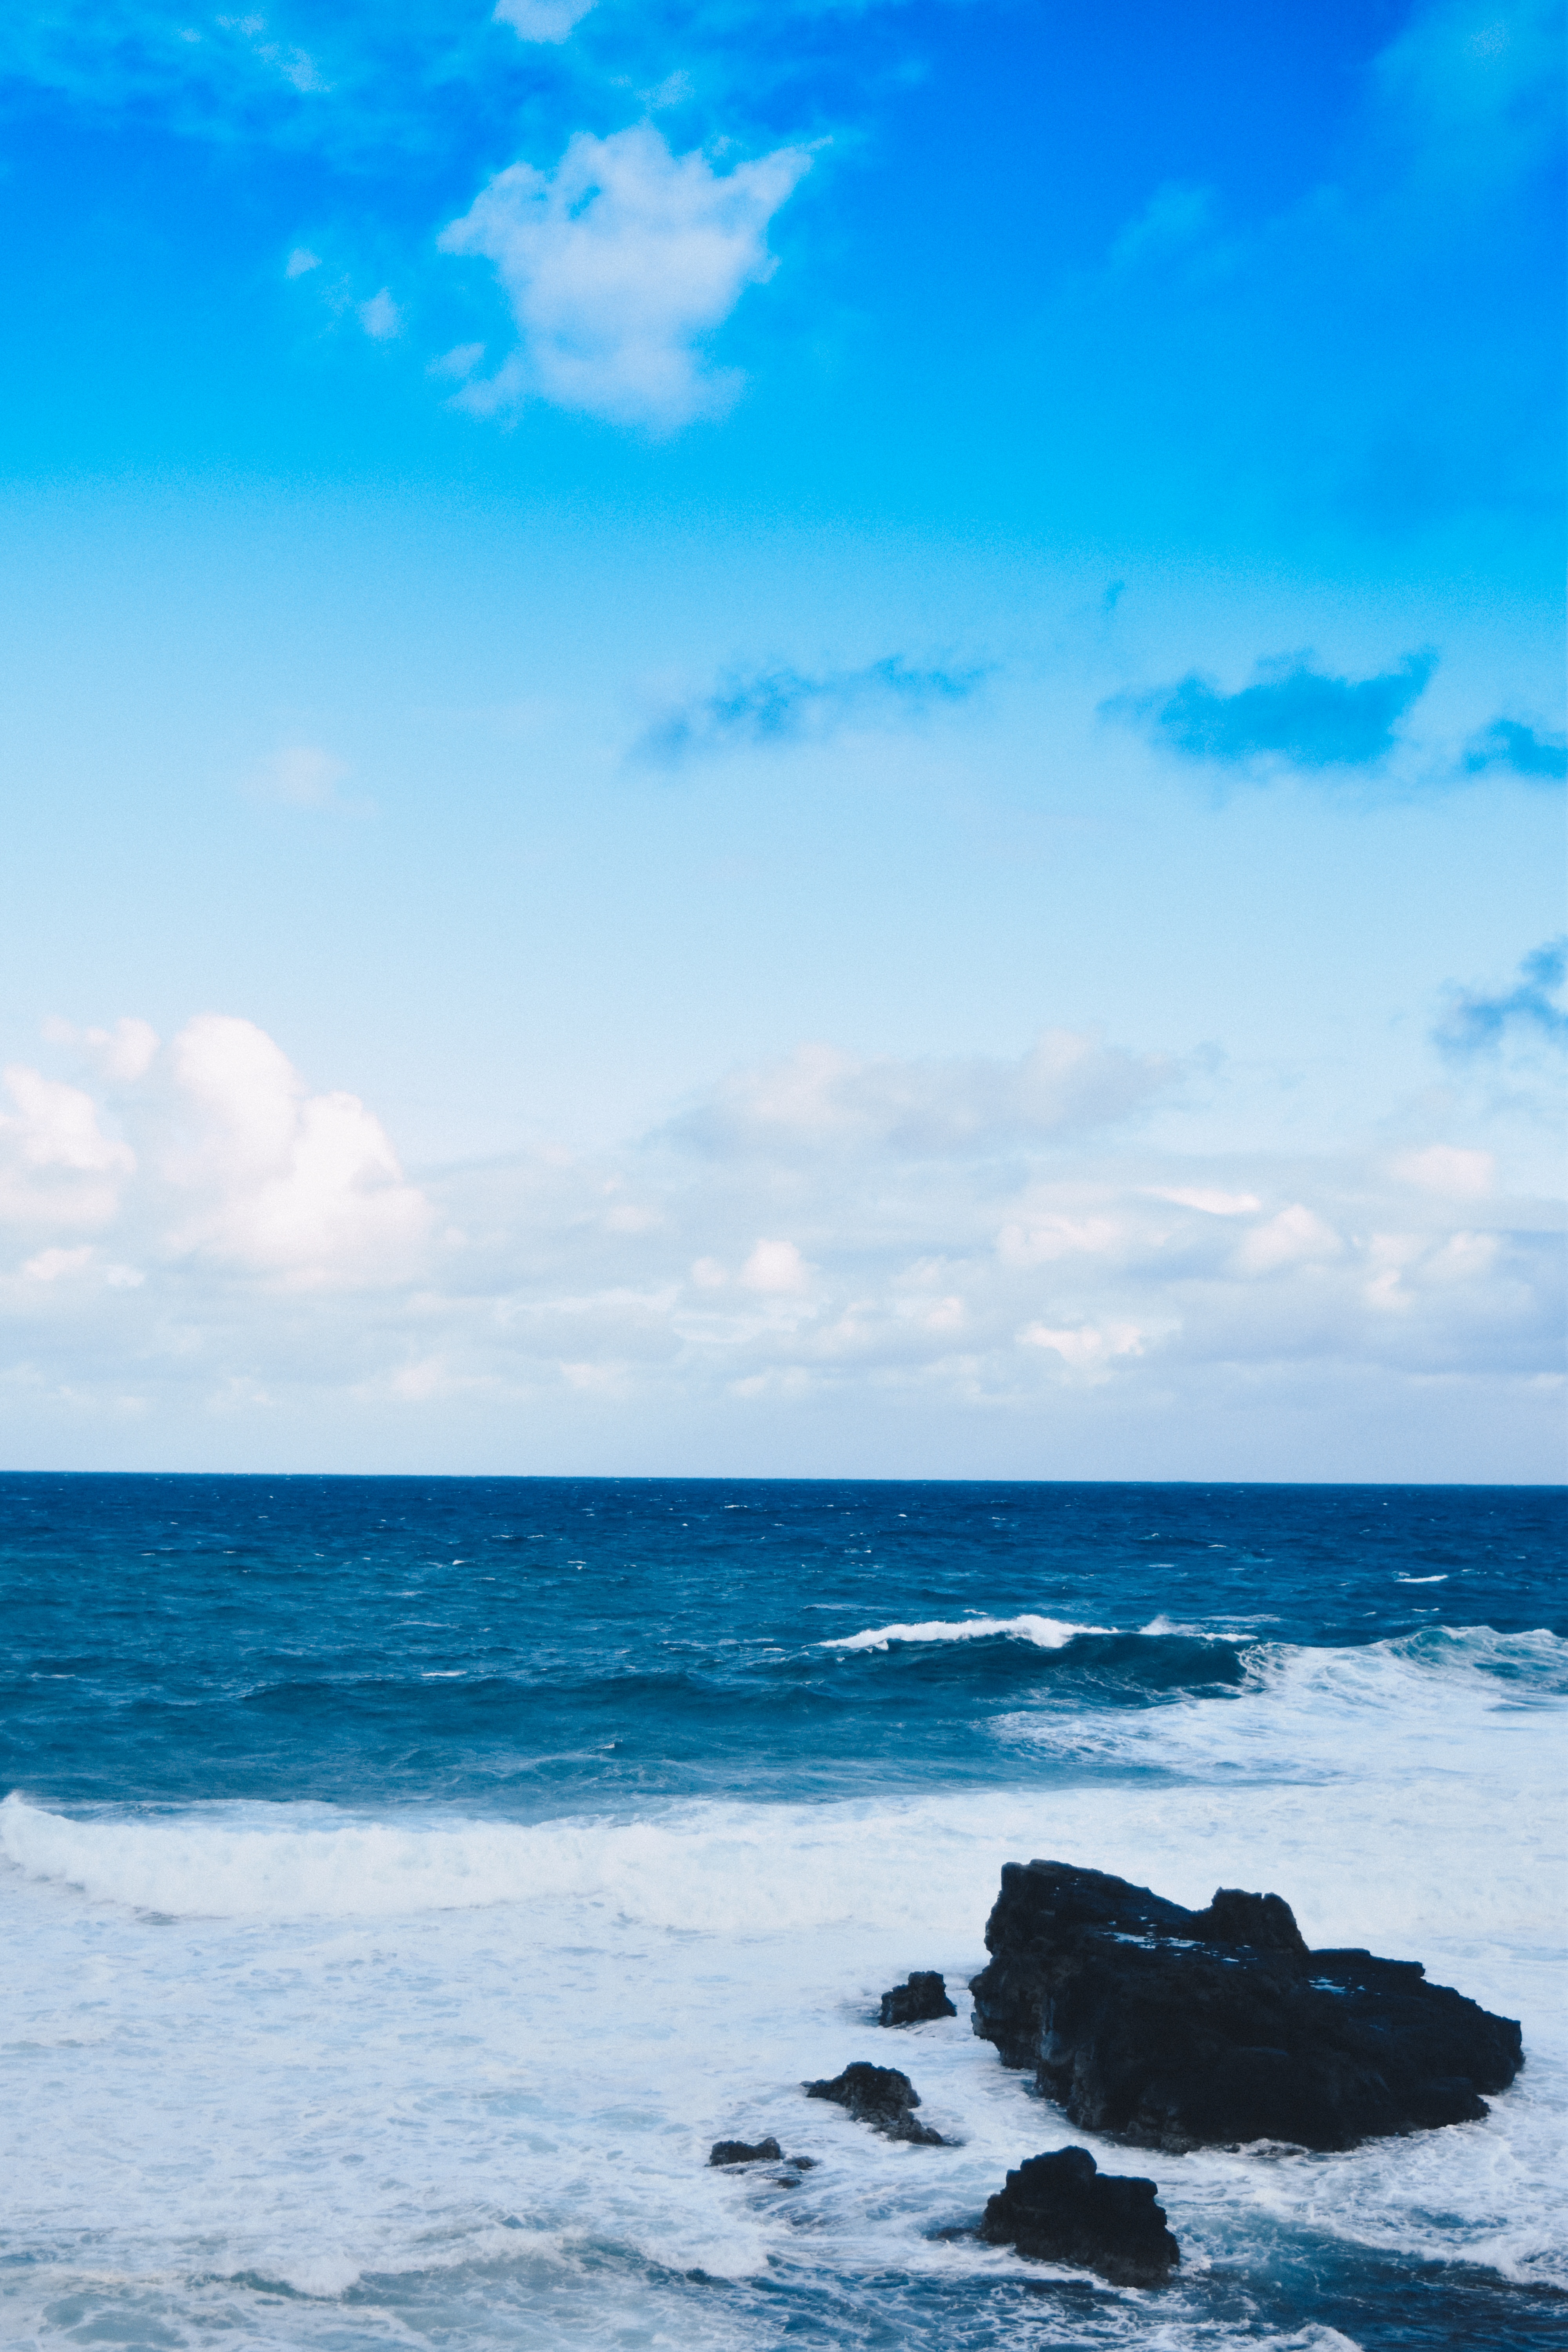
beach, sea, coast, water, ocean, horizon, cloud, sky, sunlight, shore, wave, bay, blue, body of water, cape, wind wave